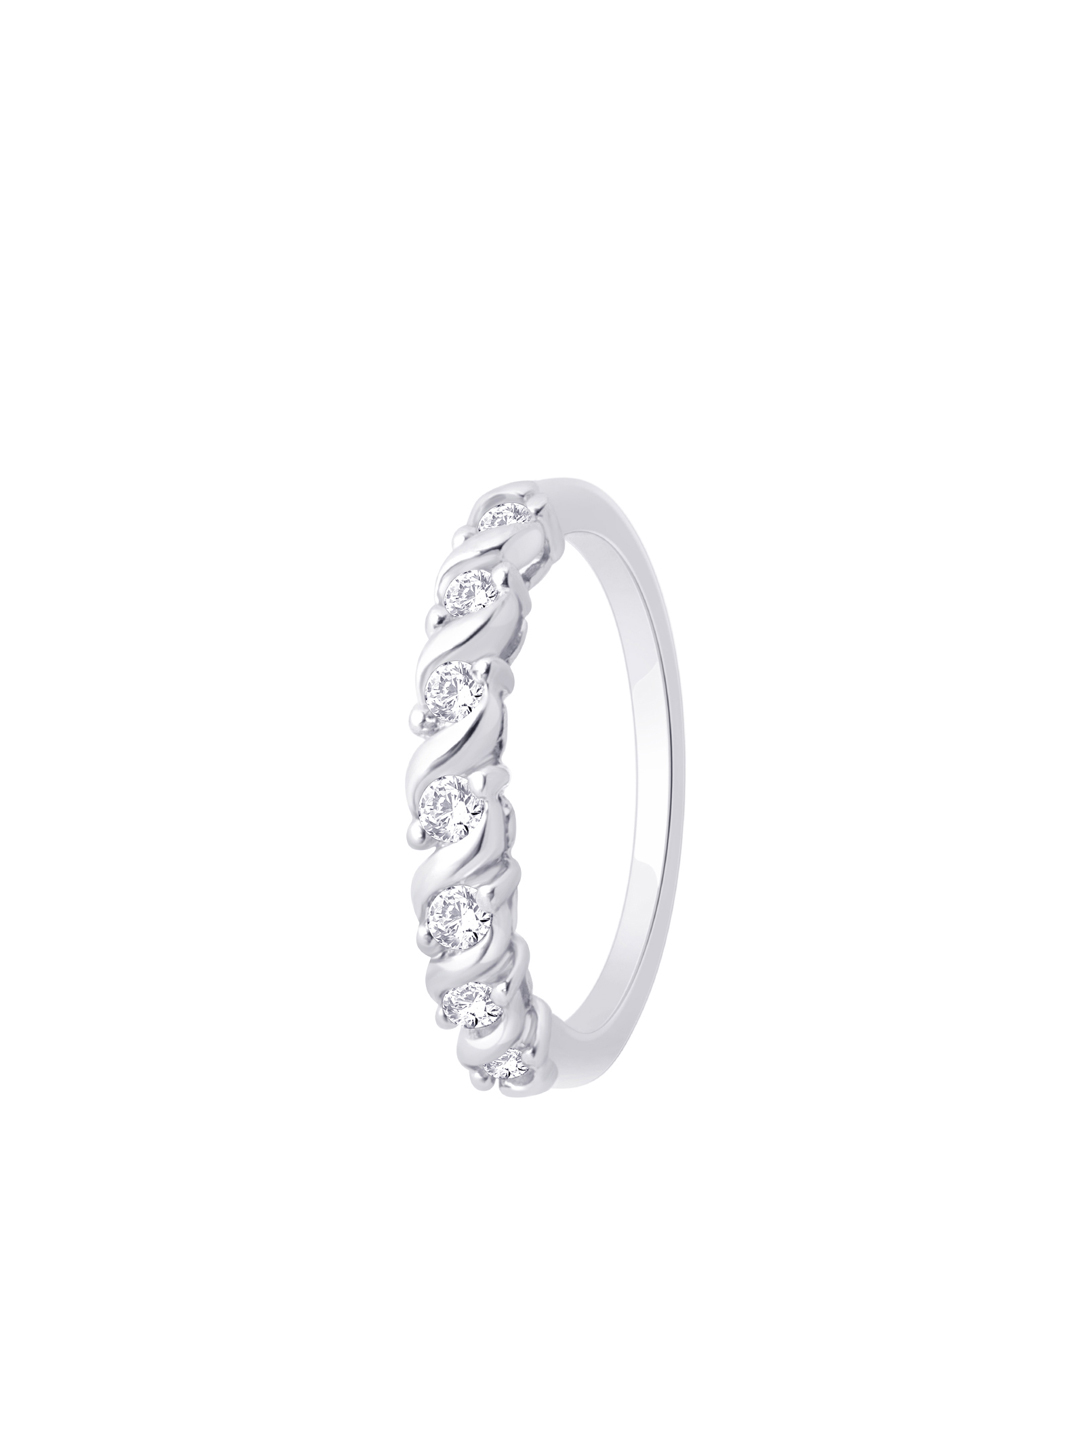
Lucera Women Silver Ring
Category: Accessories / Jewellery / Ring
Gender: Women
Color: Silver
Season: Summer 2012
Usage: Casual